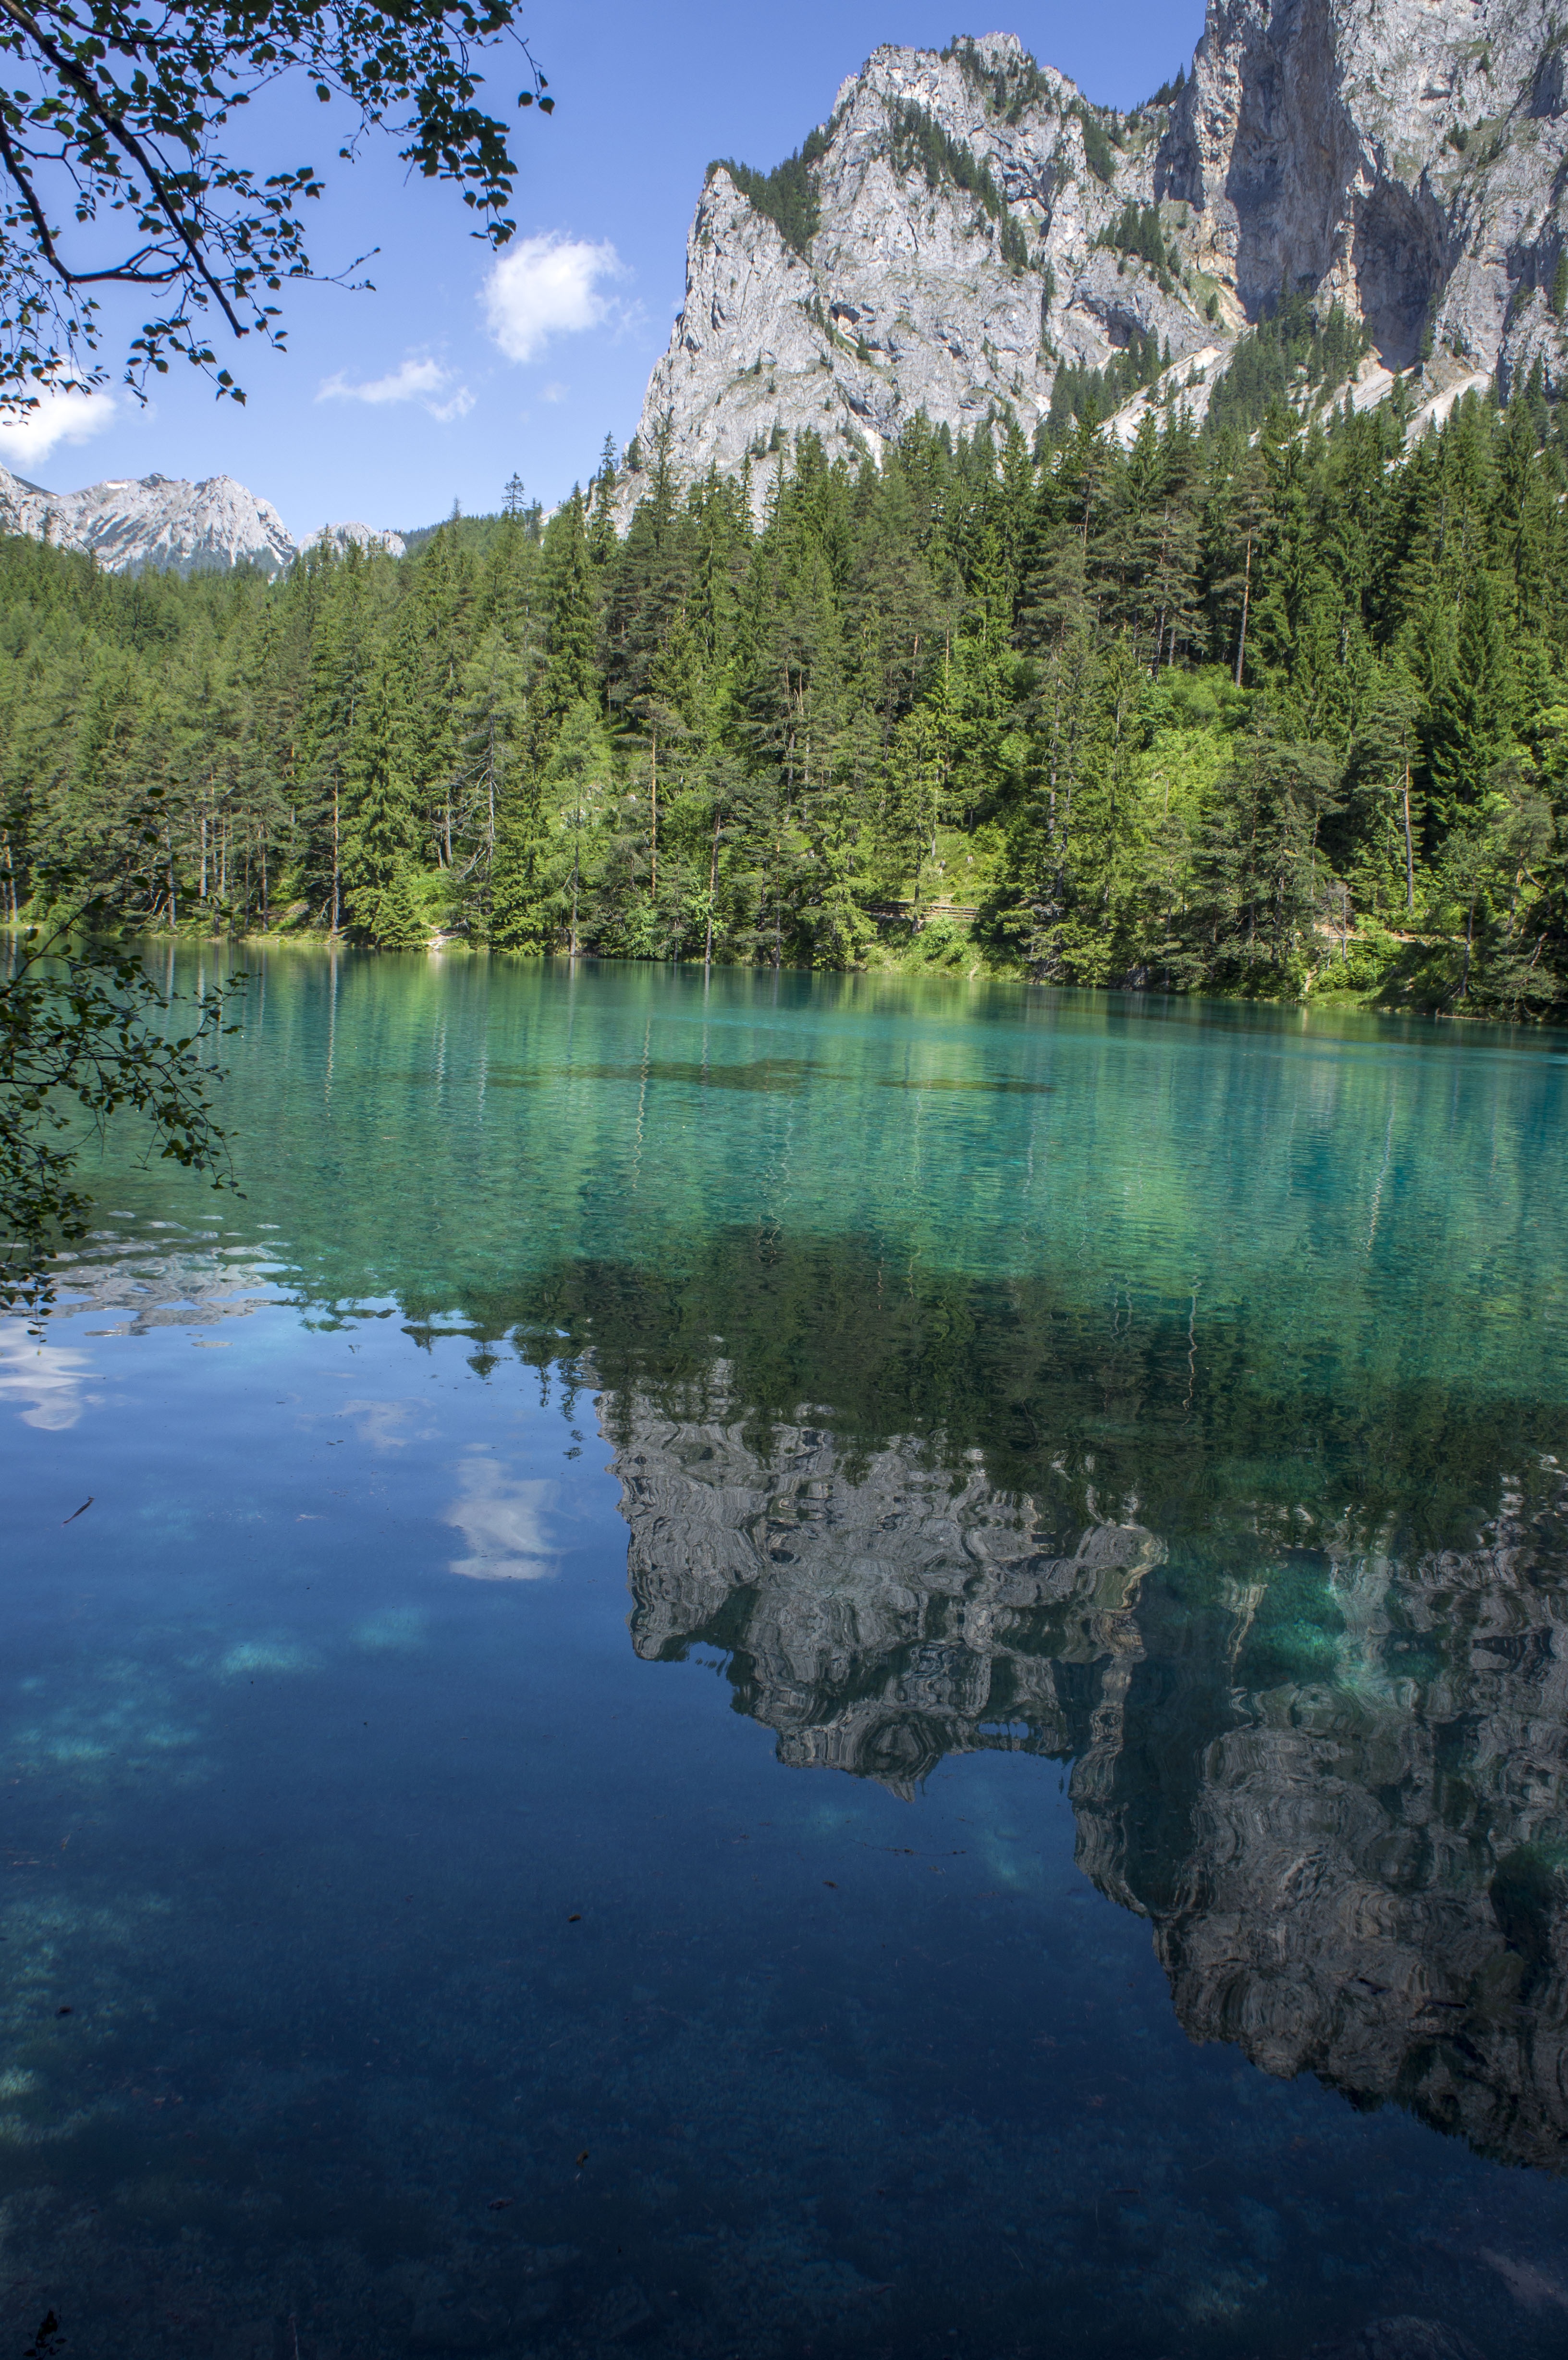
landscape, tree, water, nature, wilderness, mountain, lake, river, mountain range, reflection, reservoir, national park, body of water, loch, mirroring, tarn, green lake, mountainous landforms, upper styria, trag